Wrexham County Borough

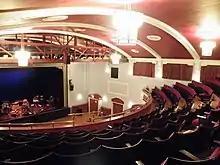
Performance stage at Theatr Stiwt, Rhosllanerchrugog

The most notable country estate is at Erddig Hall, a Grade-I listed National Trust property, located to the south of Wrexham. Situated on an escarpment above the River Clywedog, the 18th century country house is surrounded by a estate, including parkland and woodlands.